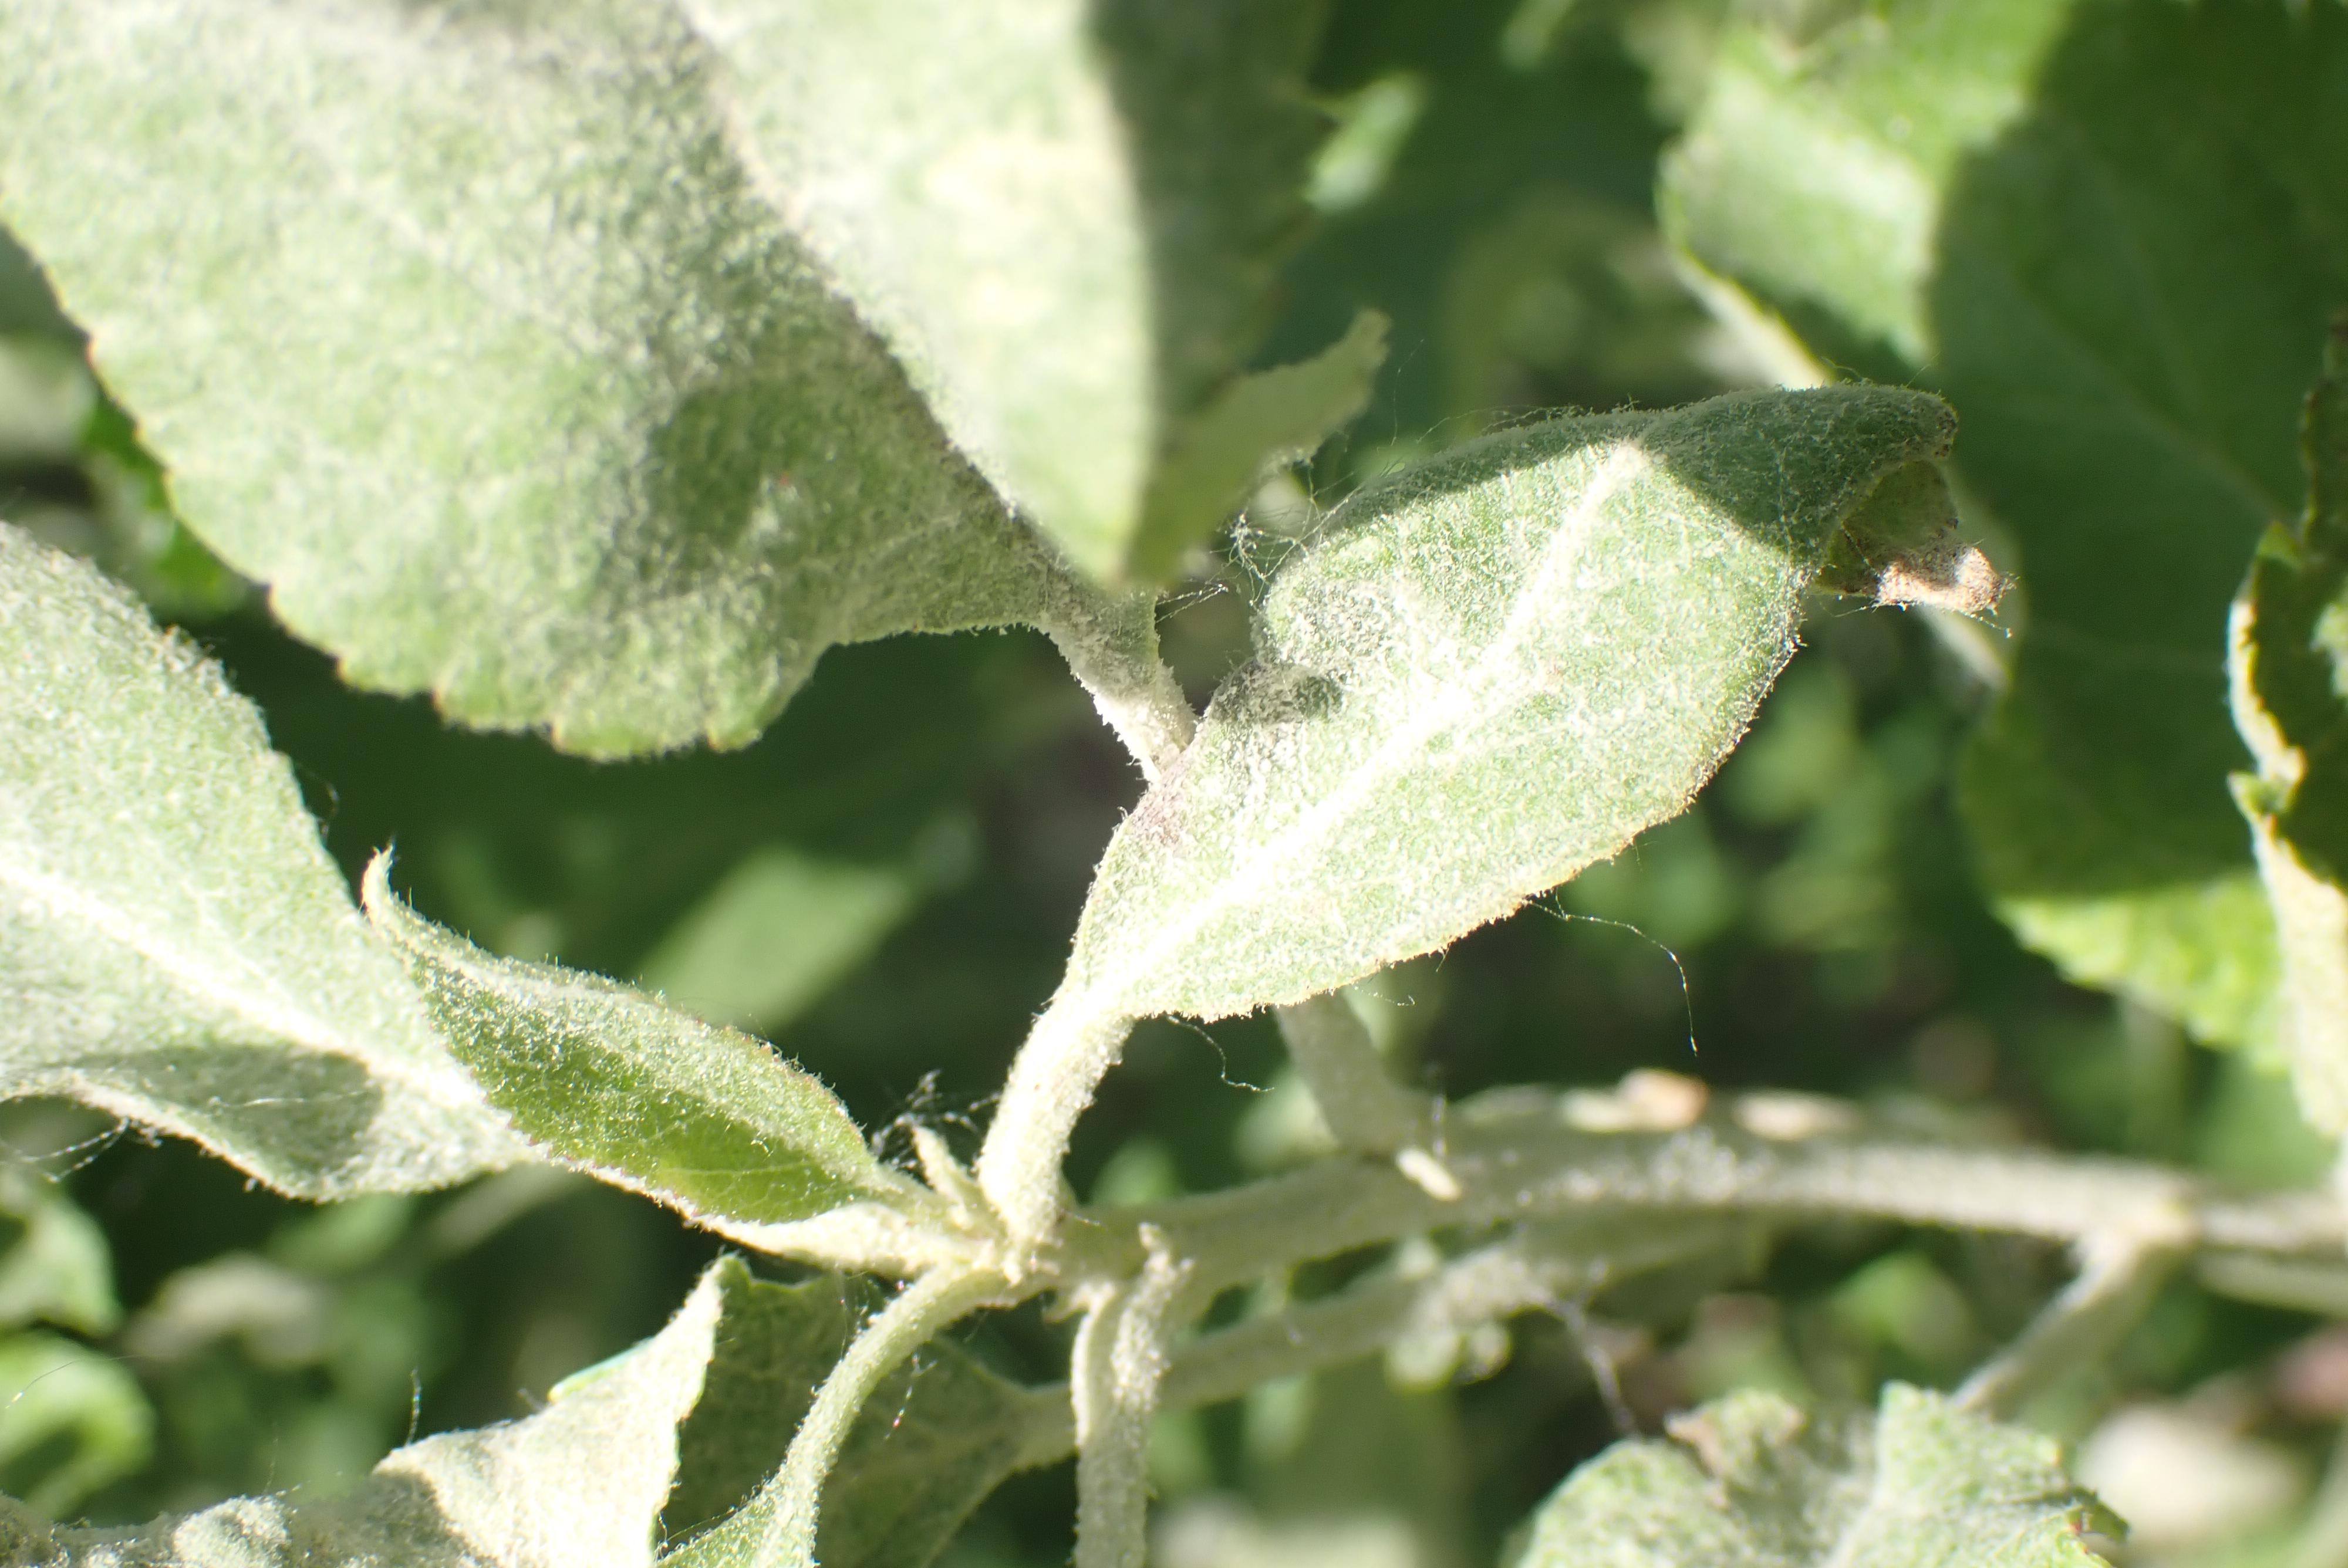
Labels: powdery_mildew